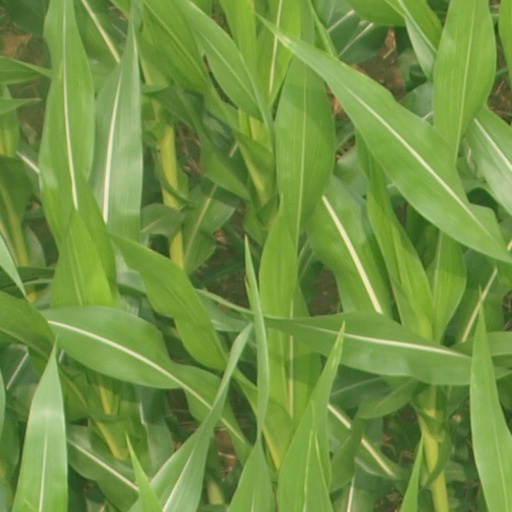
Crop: maize; corn